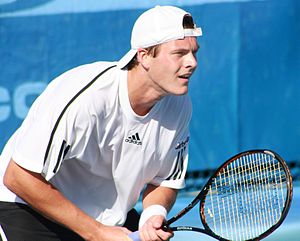
Jevgenij Korolev
Jevgenij Korolev er en russisk tennisspiller, der blev professionel i 2005. Han har, pr. maj 2009, endnu ikke vundet nogen ATP-turneringer.